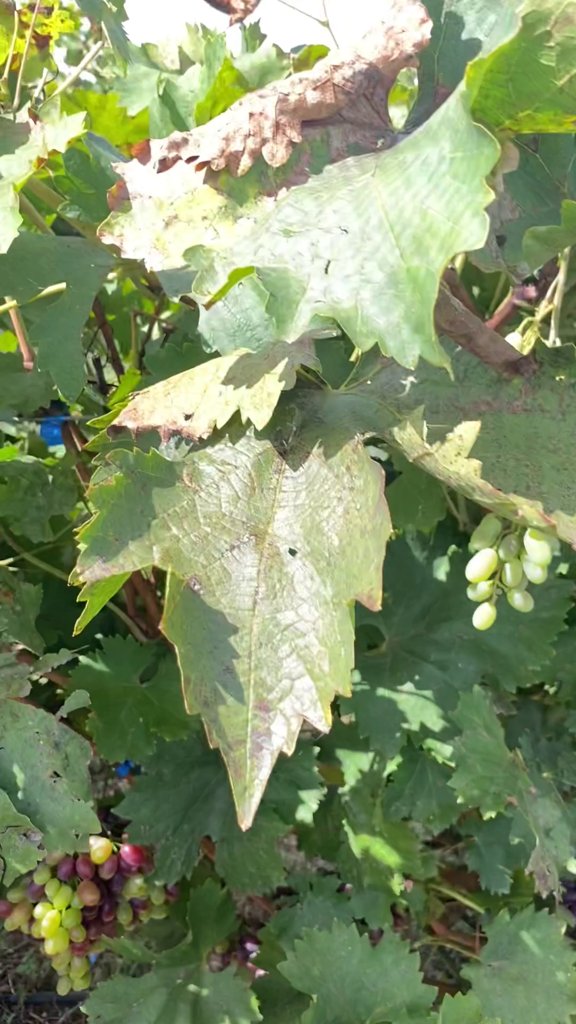
Berries visible: 56
Grape clusters: 2